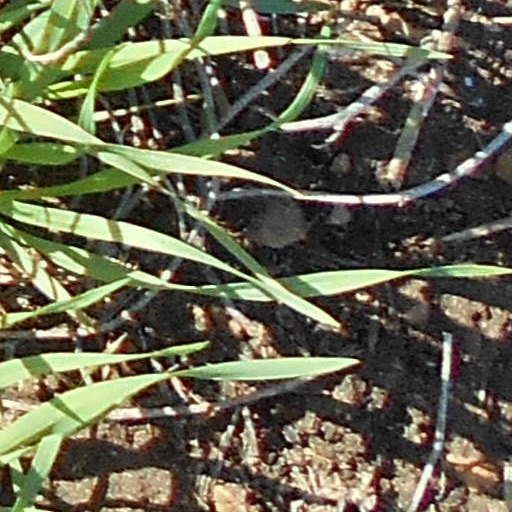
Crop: wheat